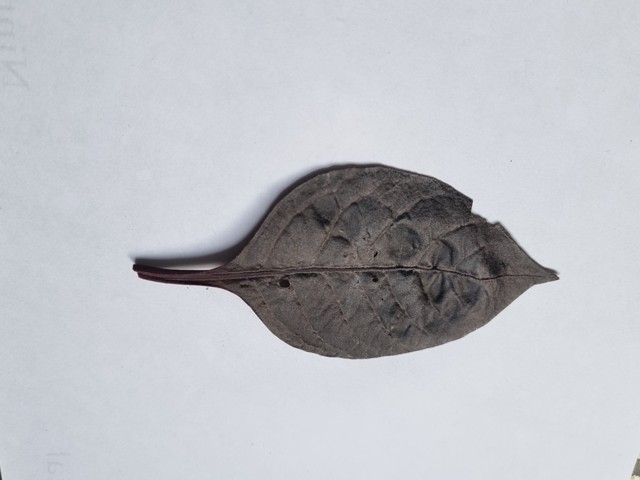
Plant: kalochitra